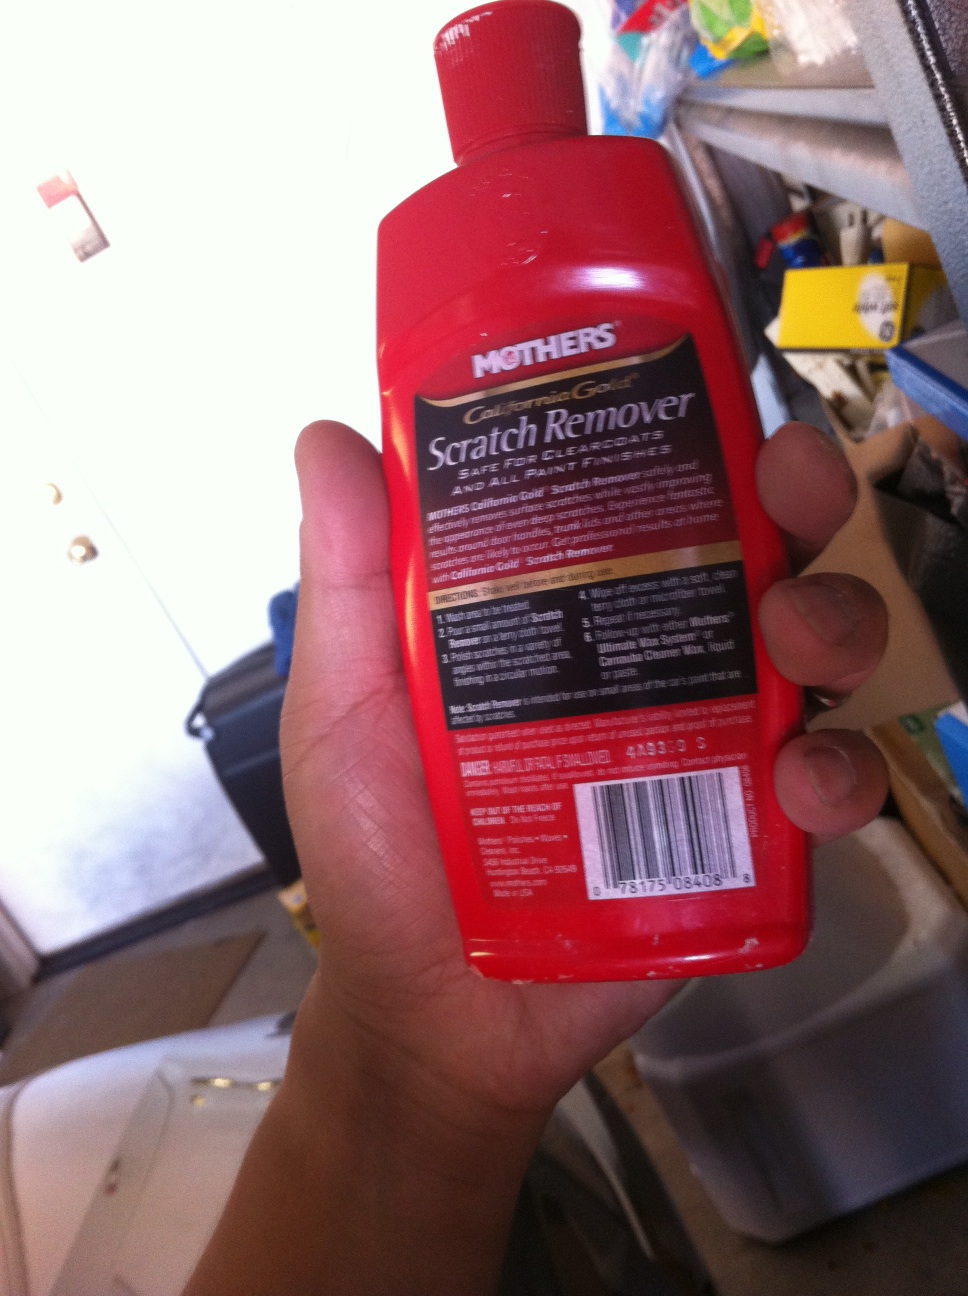Question: What is this?
Answer: scratch remover